Regina, Saskatchewan

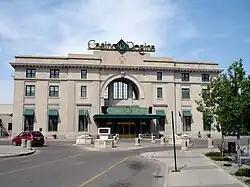
Located within the former Canadian Pacific Railway station, Casino Regina is a casino operated by Sask Gaming.

The city operates five municipal golf courses, including two in King's Park northeast of the city. Kings Park Recreation facility is also home to ball diamonds, picnic grounds, and stock car racing. Within half an hour's drive are the summer cottage and camping country and winter ski resorts in the Qu'Appelle Valley with Last Mountain and Buffalo Pound Lakes and the four Fishing Lakes of Pasqua, Echo, Mission and Katepwa; slightly farther east are Round and Crooked Lakes, also in the Qu'Appelle Valley, and to the southeast the Kenosee Lake cottage country.